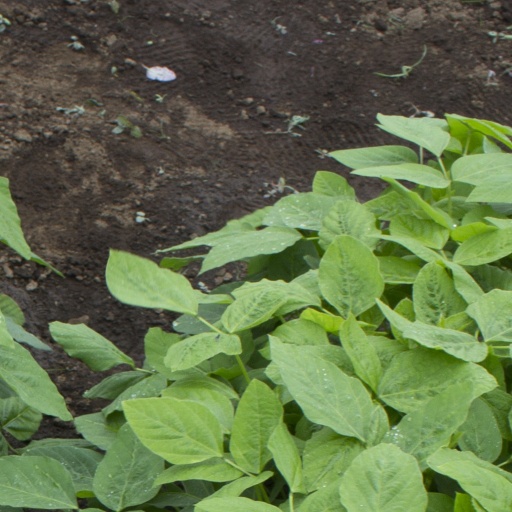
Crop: soybean